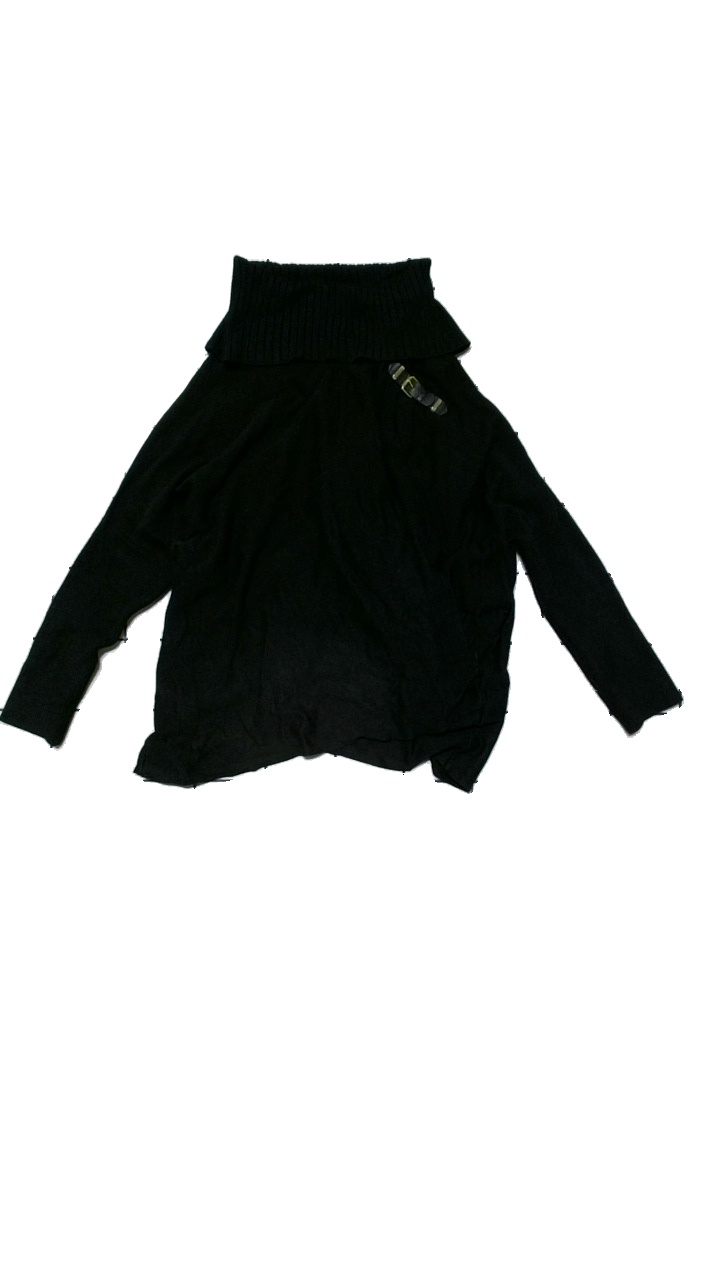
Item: Sweater (Ladies)
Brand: Calvin Klein
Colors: Black
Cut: Turtle neck, Loose
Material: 100% acrylic
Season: All
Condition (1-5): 3
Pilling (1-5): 2
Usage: Reuse
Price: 100-150